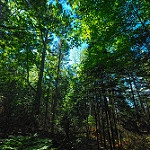
Scene: Outdoor